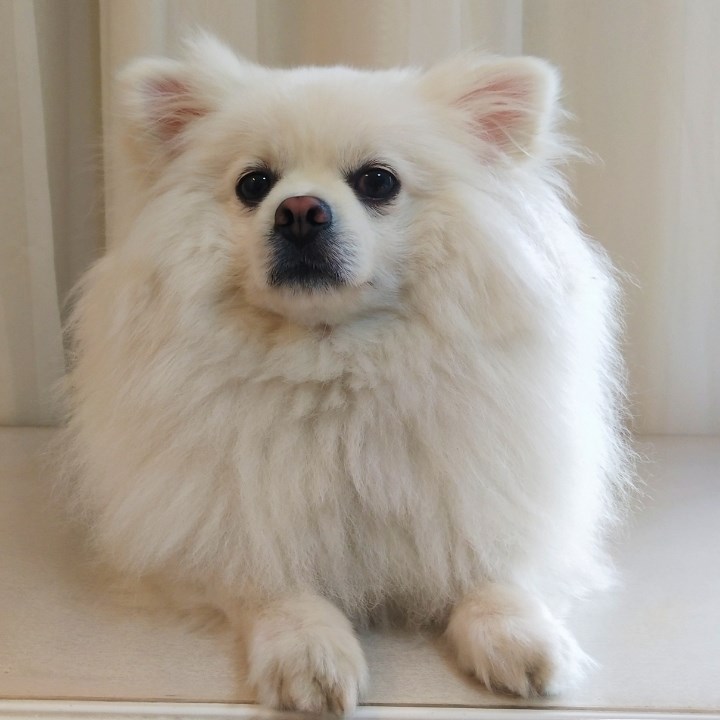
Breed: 1936-n000005-Pomeranian